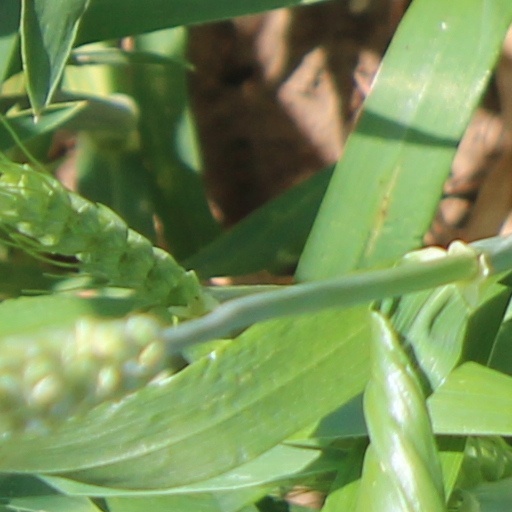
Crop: wheat